Project 86

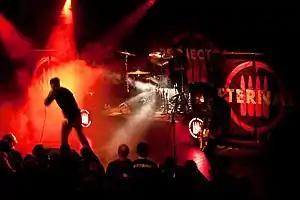
Project 86 performing in 2012

Project 86 is an American rock band from Orange County, California, formed in 1996. The band has released twelve albums, which have collectively sold nearly 500,000 units worldwide, two EPs, two DVDs, and one live album.